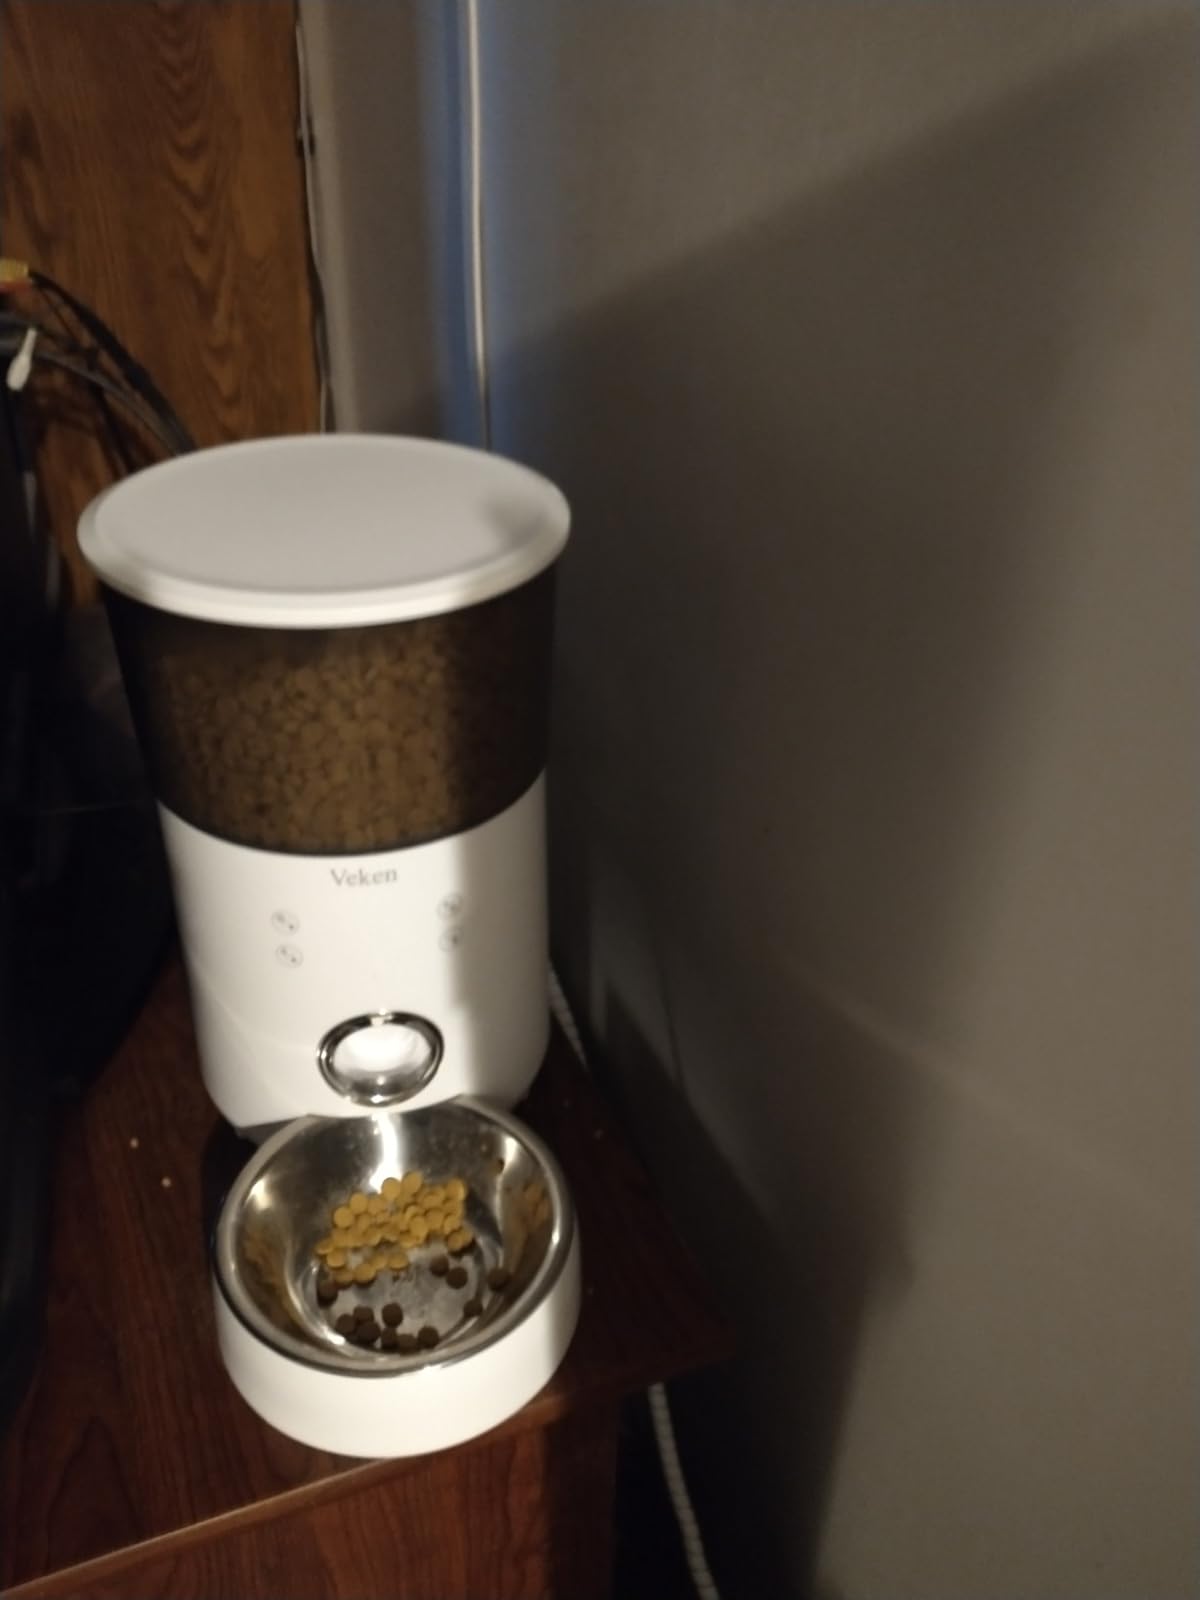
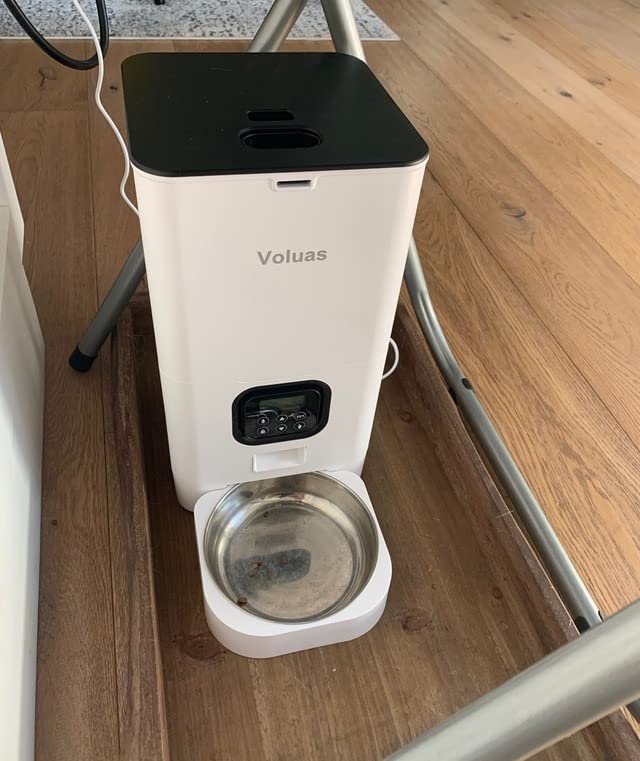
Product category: items_feeder
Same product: no